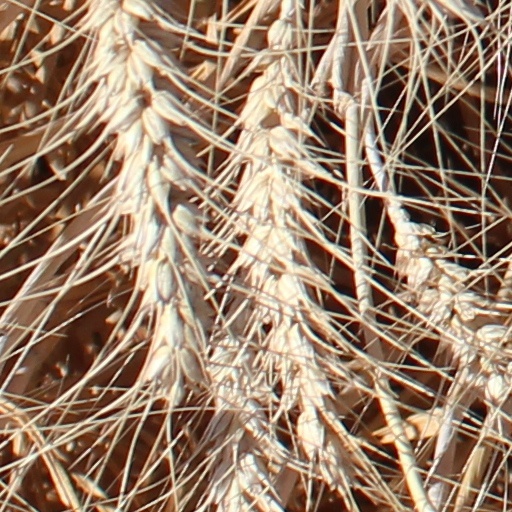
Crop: wheat